John Cena

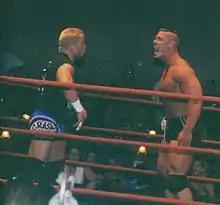

Cena moved to California in 1998 to begin training for a professional wrestling career the following year at Ultimate Pro Wrestling's (UPW) Ultimate University, operated by Rick Bassman. He started wrestling in local flea markets, and once he was placed into an in-ring role, Cena began using a semi-robotic character known as The Prototype. Some of this period of his career was documented in the Discovery Channel program "Inside Pro Wrestling School". He held the UPW Heavyweight Championship in April 2000 and wrestled for the UPW until March 2001.